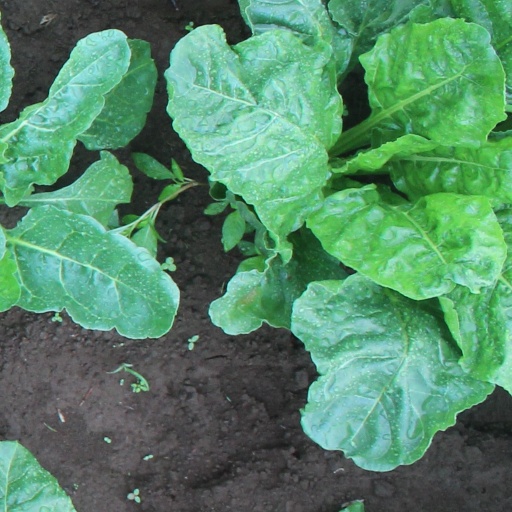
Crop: sugar beet